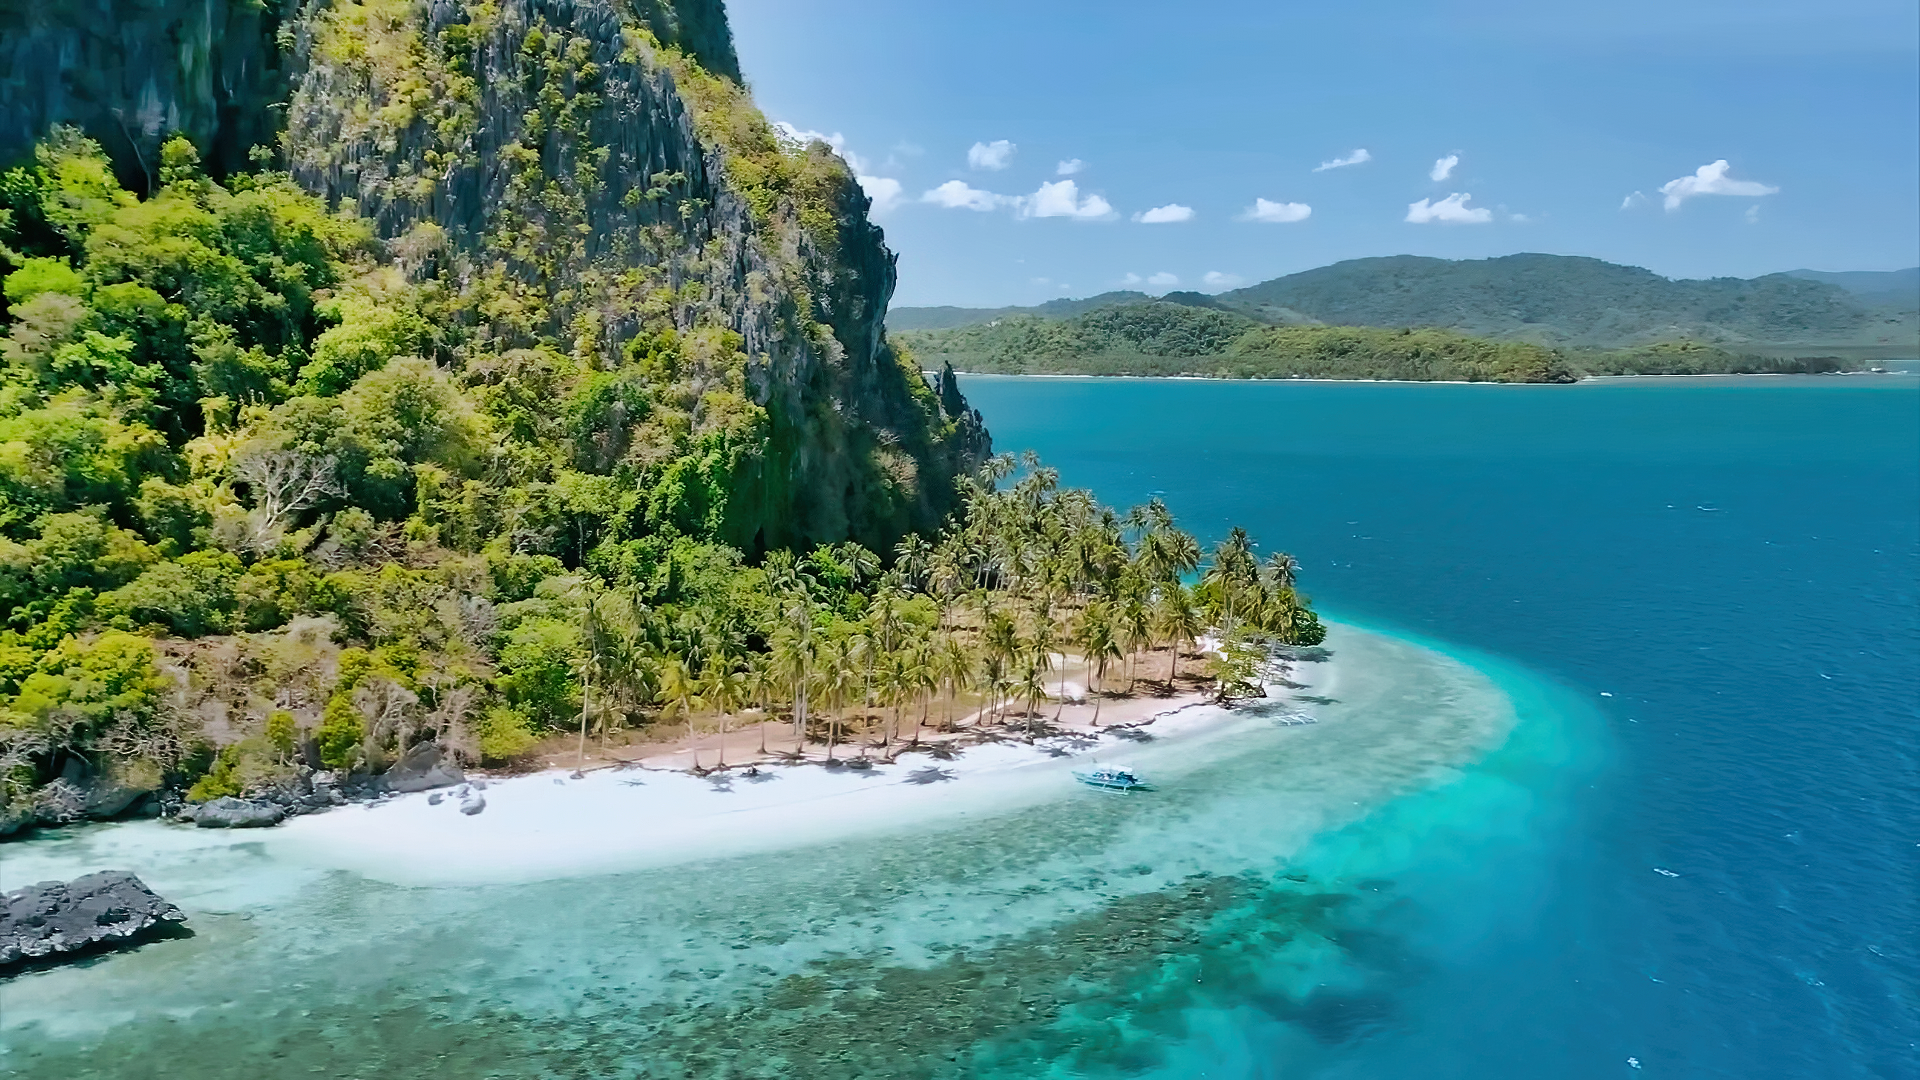
holiday, summer, beach, 2022, water, sky, cloud, mountain, natural landscape, coastal and oceanic landforms, watercourse, terrain, tree, landscape, headland, plant, klippe, formation, island, hill, wind wave, shore, cove, peninsula, caribbean, cape, horizon, wilderness, sound, wave, forest, tropics, palm tree, rock, coast, lake, ocean, cliff, jungle, bay, leisure, cumulus, arecales, inlet, promontory, islet, tourism, escarpment, bight, aerial photography, vacation, lagoon, sea, reservoir, valdivian temperate rain forest